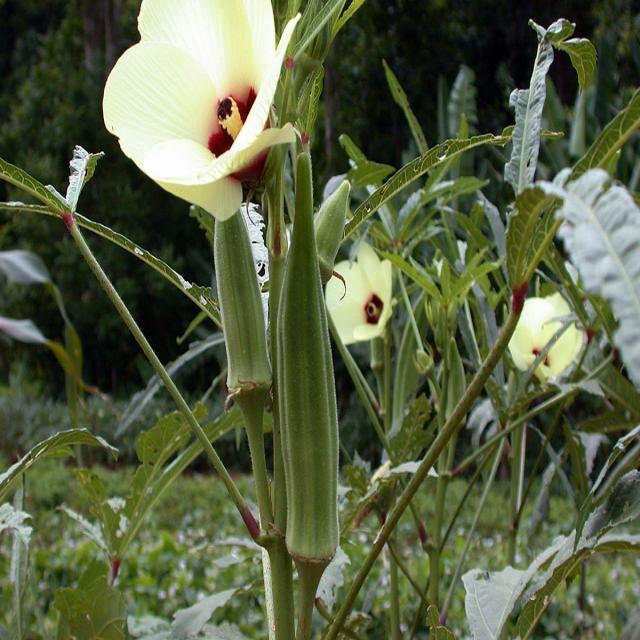
Label: Over-mature